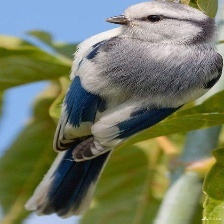
Species: AZURE TIT
Scientific name: CYANISTES CYANUS